Code Name Melville

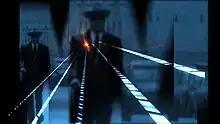
Opening title credit

Code Name Melville (original French title: Sous le nom de Melville) is a feature length documentary film about Jean-Pierre Melville, directed by Olivier Bohler and produced by Raphaël Millet for Nocturnes Productions in 2008. Its world premiere took place in November 2008 at the Golden Horse Film Festival in Taipei. It has been shown on French channel CinéCinéma Classic in March–April 2010, and on Belgian channel La Deux (RTBF) in May 2010. It is the first feature documentary about Jean-Pierre Melville since he died in 1973.